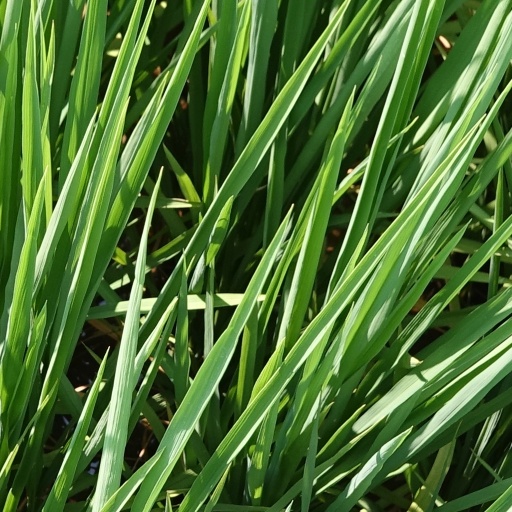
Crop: rice